The Fatal Witness

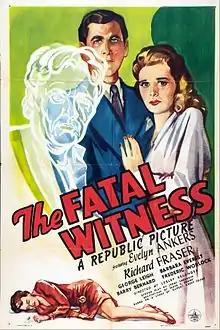
Theatrical release poster

The Fatal Witness is a 1945 American mystery film directed by Lesley Selander and written by Jerry Sackheim and Cleve F. Adams. The film stars Evelyn Ankers, Richard Fraser, George Leigh, Barbara Everest, Barry Bernard and Frederick Worlock. The film was released on September 15, 1945, by Republic Pictures.